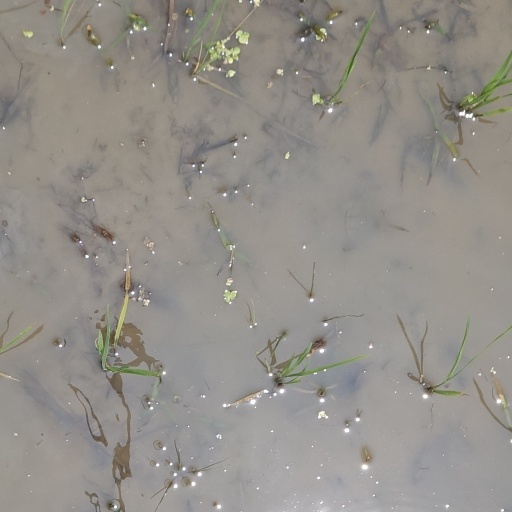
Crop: rice